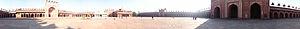
Vue panoramique de Fatehpur-Sikrî, près d'Âgrâ en Inde